Orlov Trotter

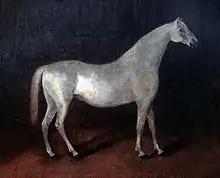
Smetanka

The ancestor of all Orlov Trotters was the purebred grey Arabian stallion Smetanka (Russian: Сметанка). Orlov bought him in the Ottoman Empire for the enormous sum of 60,000 rubles. Although he died the next year, he lived to sire five offspring. Among others he was crossed with Isabelline, a Danish mare from the Frederiksborg royal stud-farm, who foaled a stallion that was named Polkan (1778–1793).